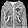
Label: Coat